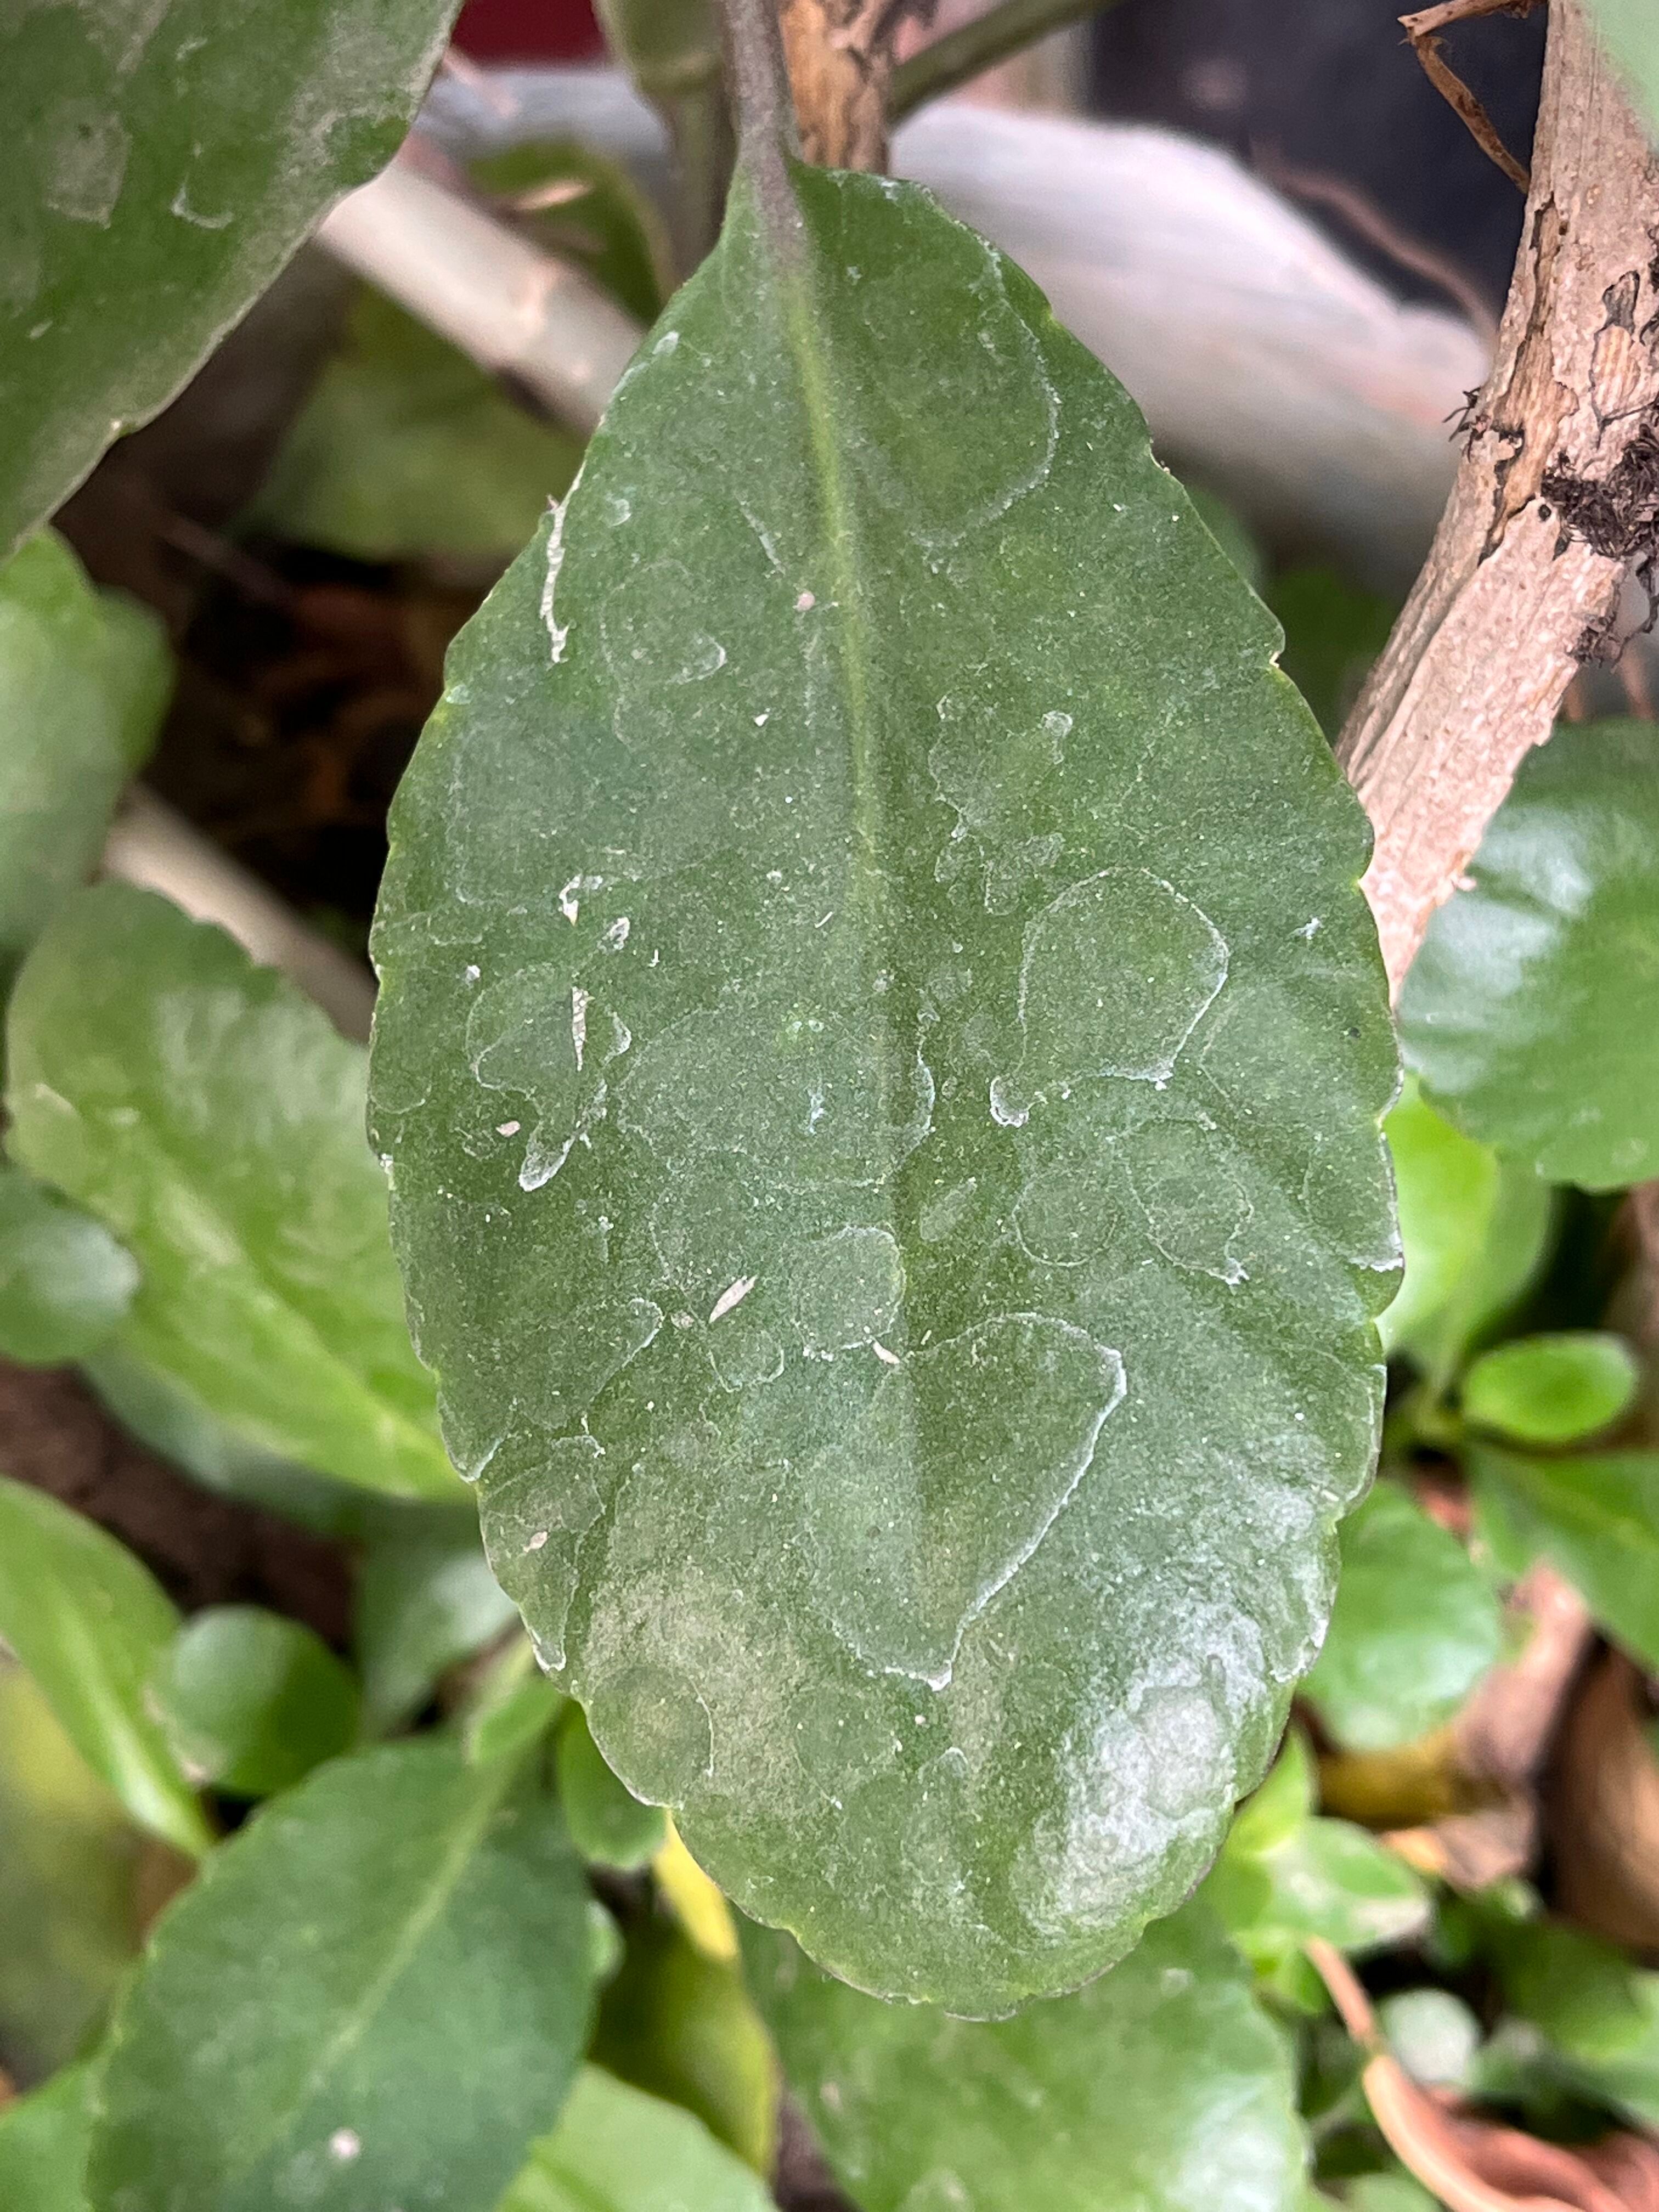
Plant species: kalanchoe-pinnata